Dungur

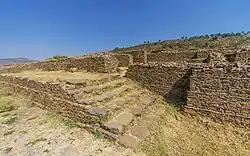

Dungur (or Dungur 'Addi Kilte) is the ruins of a substantial mansion in Aksum, Ethiopia, the former capital city of the Kingdom of Aksum. The ruins are in the western part of Aksum, across the road from the Gudit stelae field.